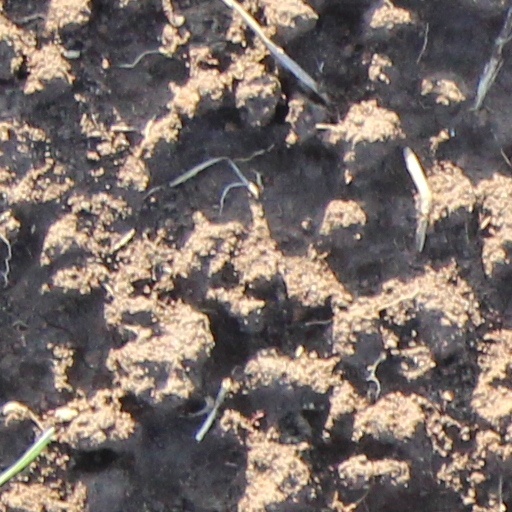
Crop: wheat